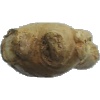
Label: Ginger Root 1